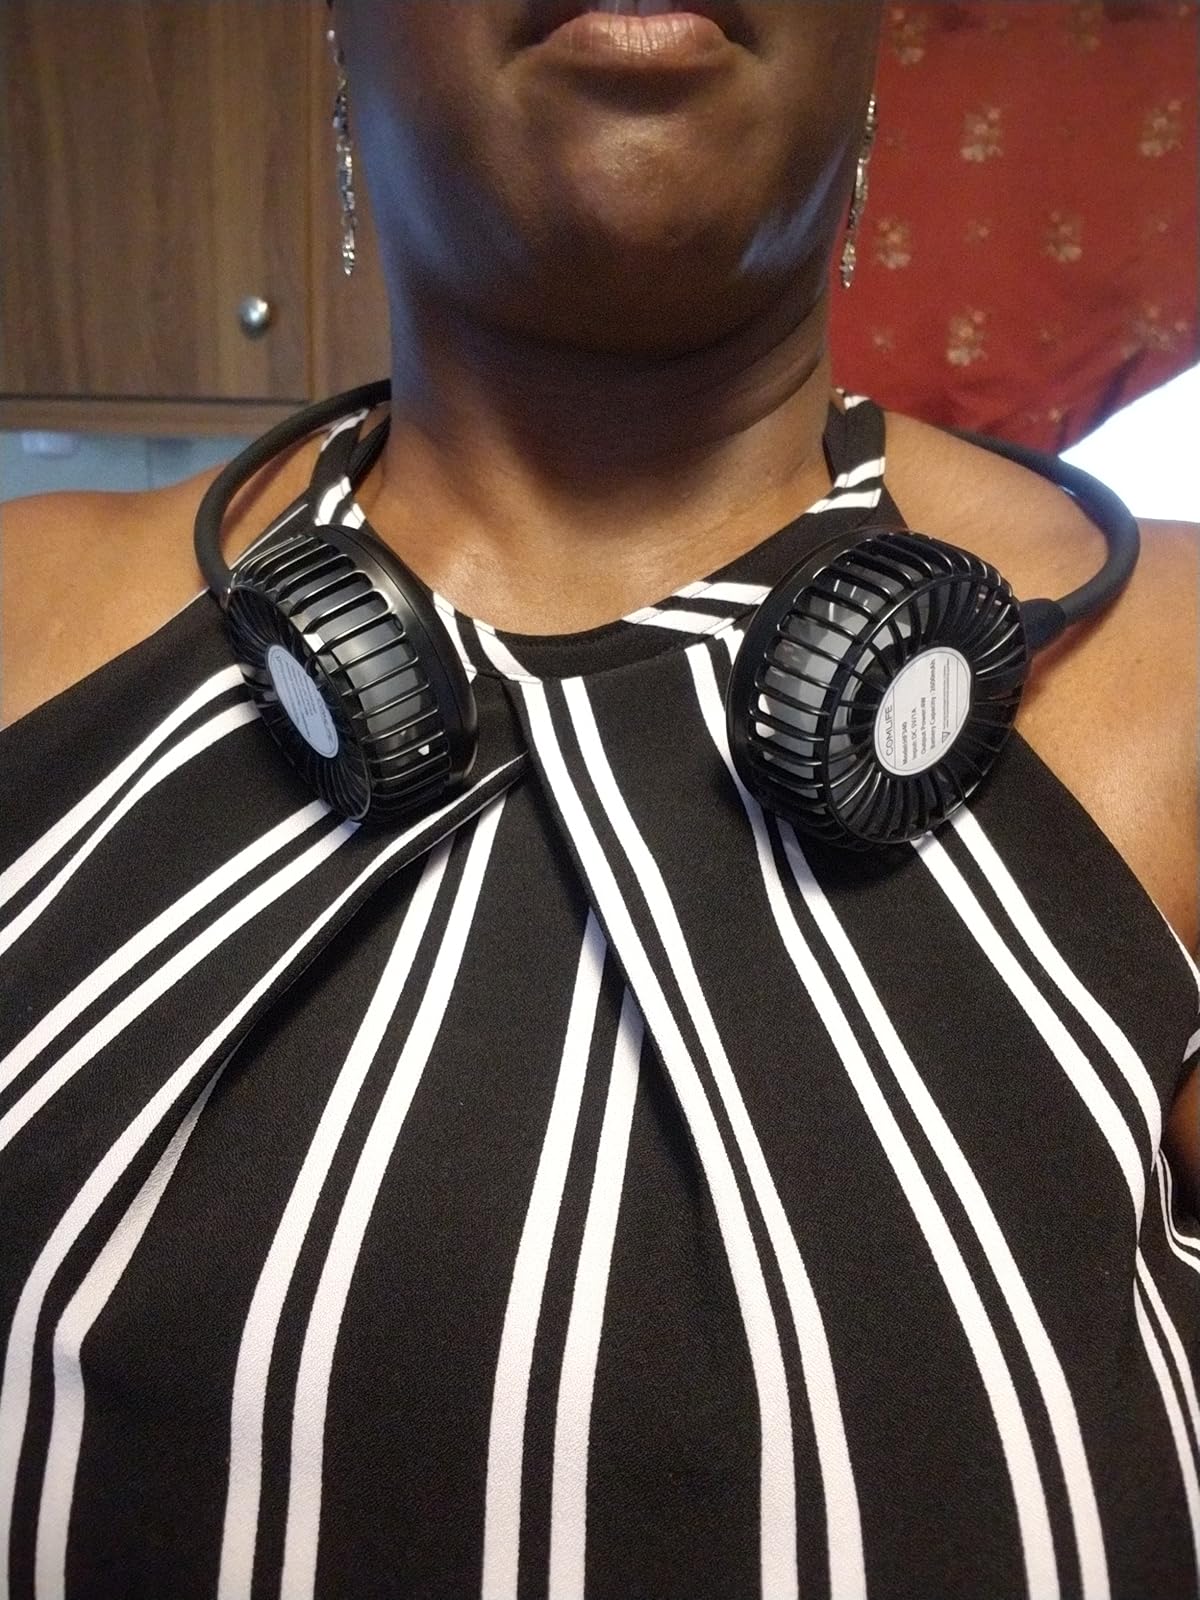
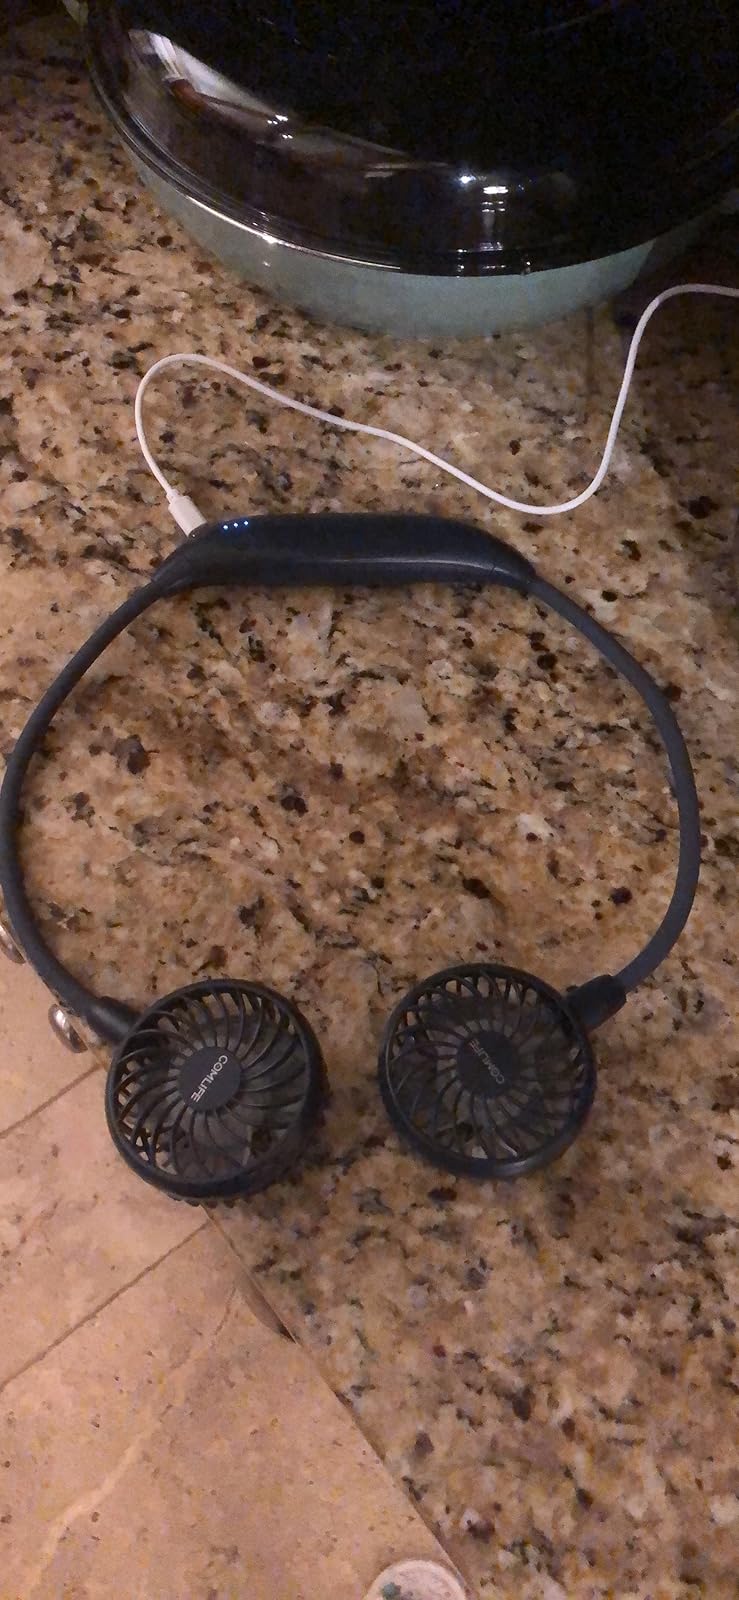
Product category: fan
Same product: no